Princess Pilar of Bavaria

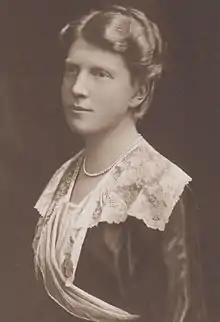
Portrait

Princess Pilar of Bavaria ("Maria del Pilar Eulalia Antonia Isabella Ludovika Franziska Josepha Rita Euphrasia von Wittelsbach, princess of Bavaria") (13 March 1891 – 29 January 1987) was a German Royal, the only daughter of Prince Ludwig Ferdinand of Bavaria and his wife Infanta Maria de la Paz of Spain.